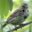
Label: bird